Hydrus (legendary creature)

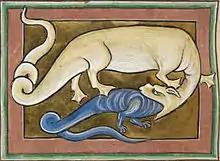

The Hydrus (also known as "Enhydros, Enidros, Hildris, Hydra, Idra, Idres, Ydre, Ydris", and "Ydrus") is a creature from Medieval bestiaries. They were said to be found in the Nile River. While in the Nile, a crocodile would roll the hydrus in the mud before eating the smaller creature. However, once inside the crocodile's stomach, the hydrus would burst free from the stomach lining. Another interpretation is that the hydrus would intentionally roll in the mud and seek out the crocodile while it slept with its mouth open. In medieval Christian tradition, this bursting free from the crocodile became an emblem of the resurrection of Christ bursting free from Hell.